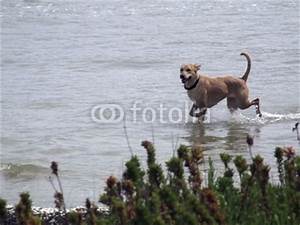
Label: dog